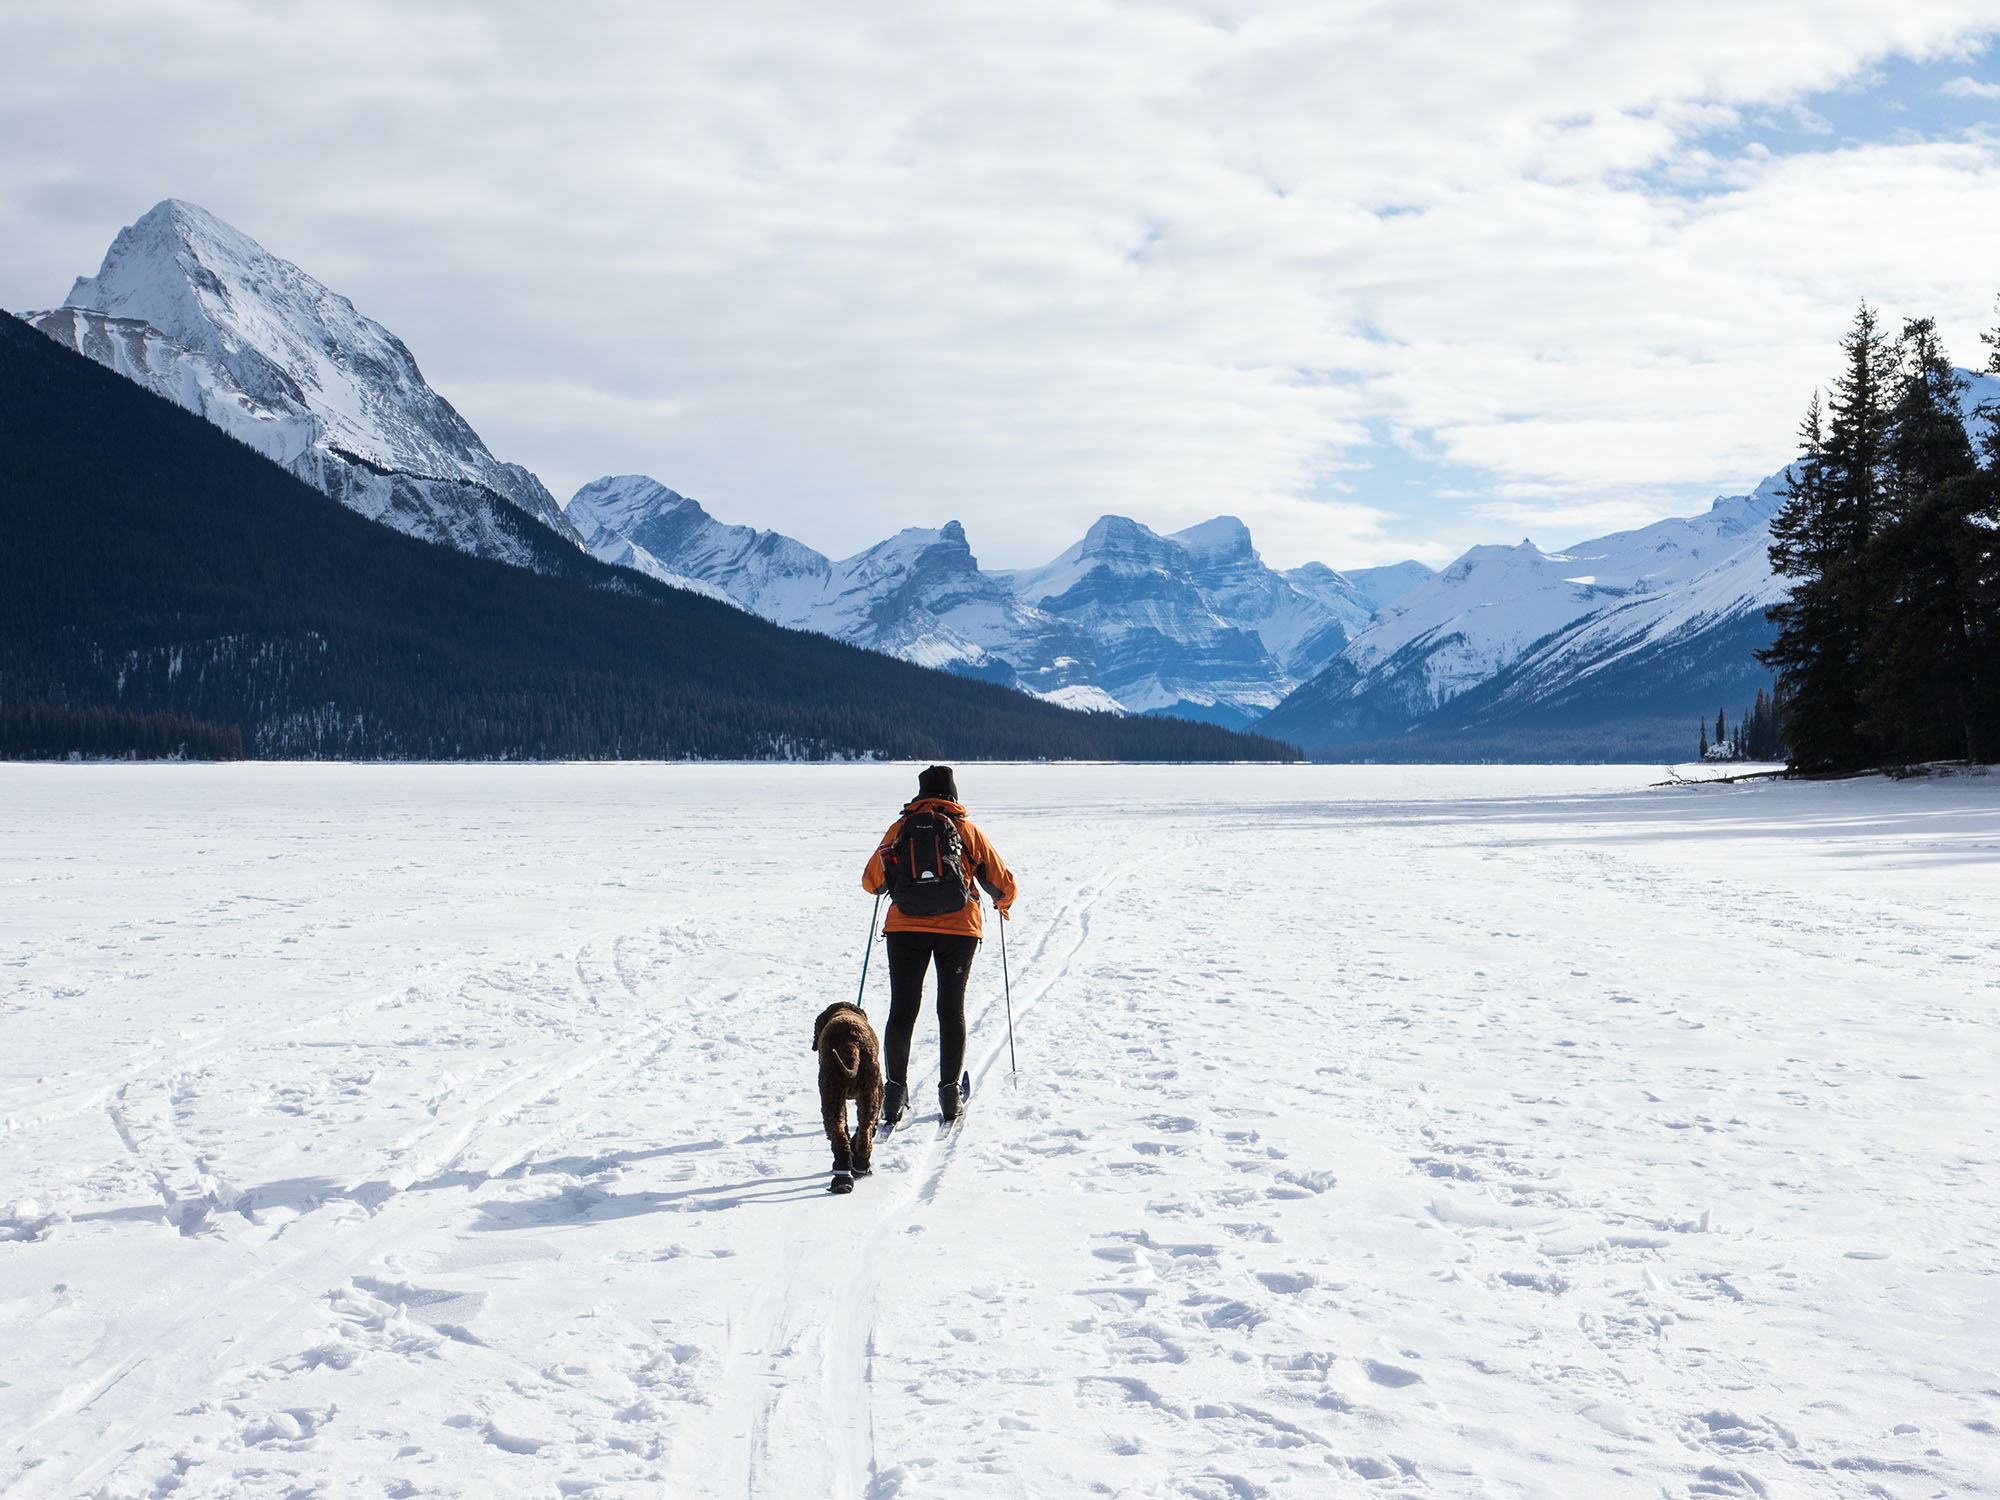
snow, cloud, sky, mountain, dog, slope, outdoor recreation, carnivore, ice cap, freezing, tree, recreation, mountainous landforms, landscape, dog breed, glacial landform, geological phenomenon, mountain range, road, hill, leisure, grassland, winter, wilderness, fell, valley, glacier, massif, nunatak, natural landscape, ridge, arctic, horizon, fun, piste, adventure, walking, tundra, ocean, lake district, summit, winter sport, wildlife, vacation, sound, tourism, canidae, sports, ice, loch, working dog, dog walking, sled dog, hunting dog